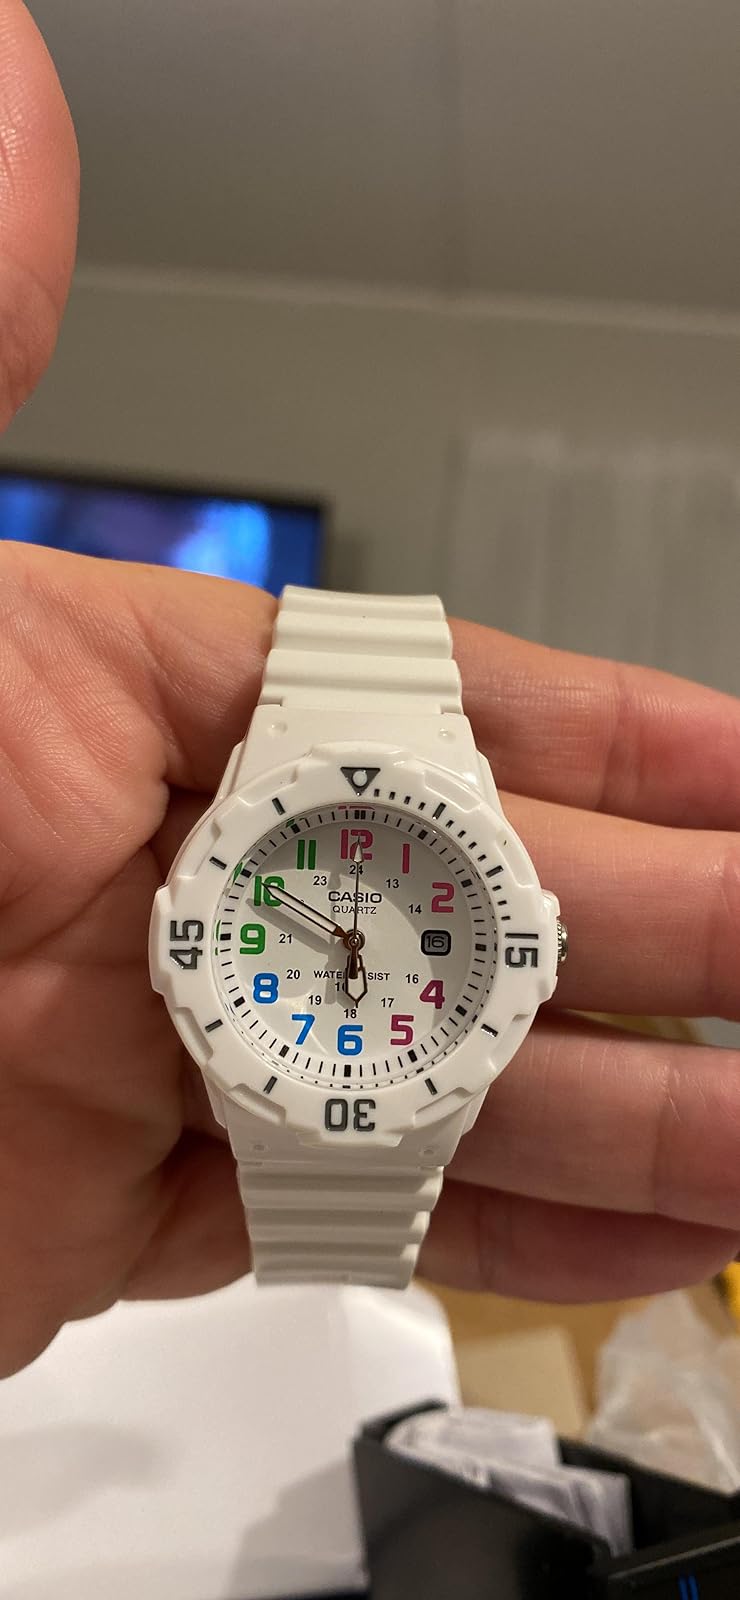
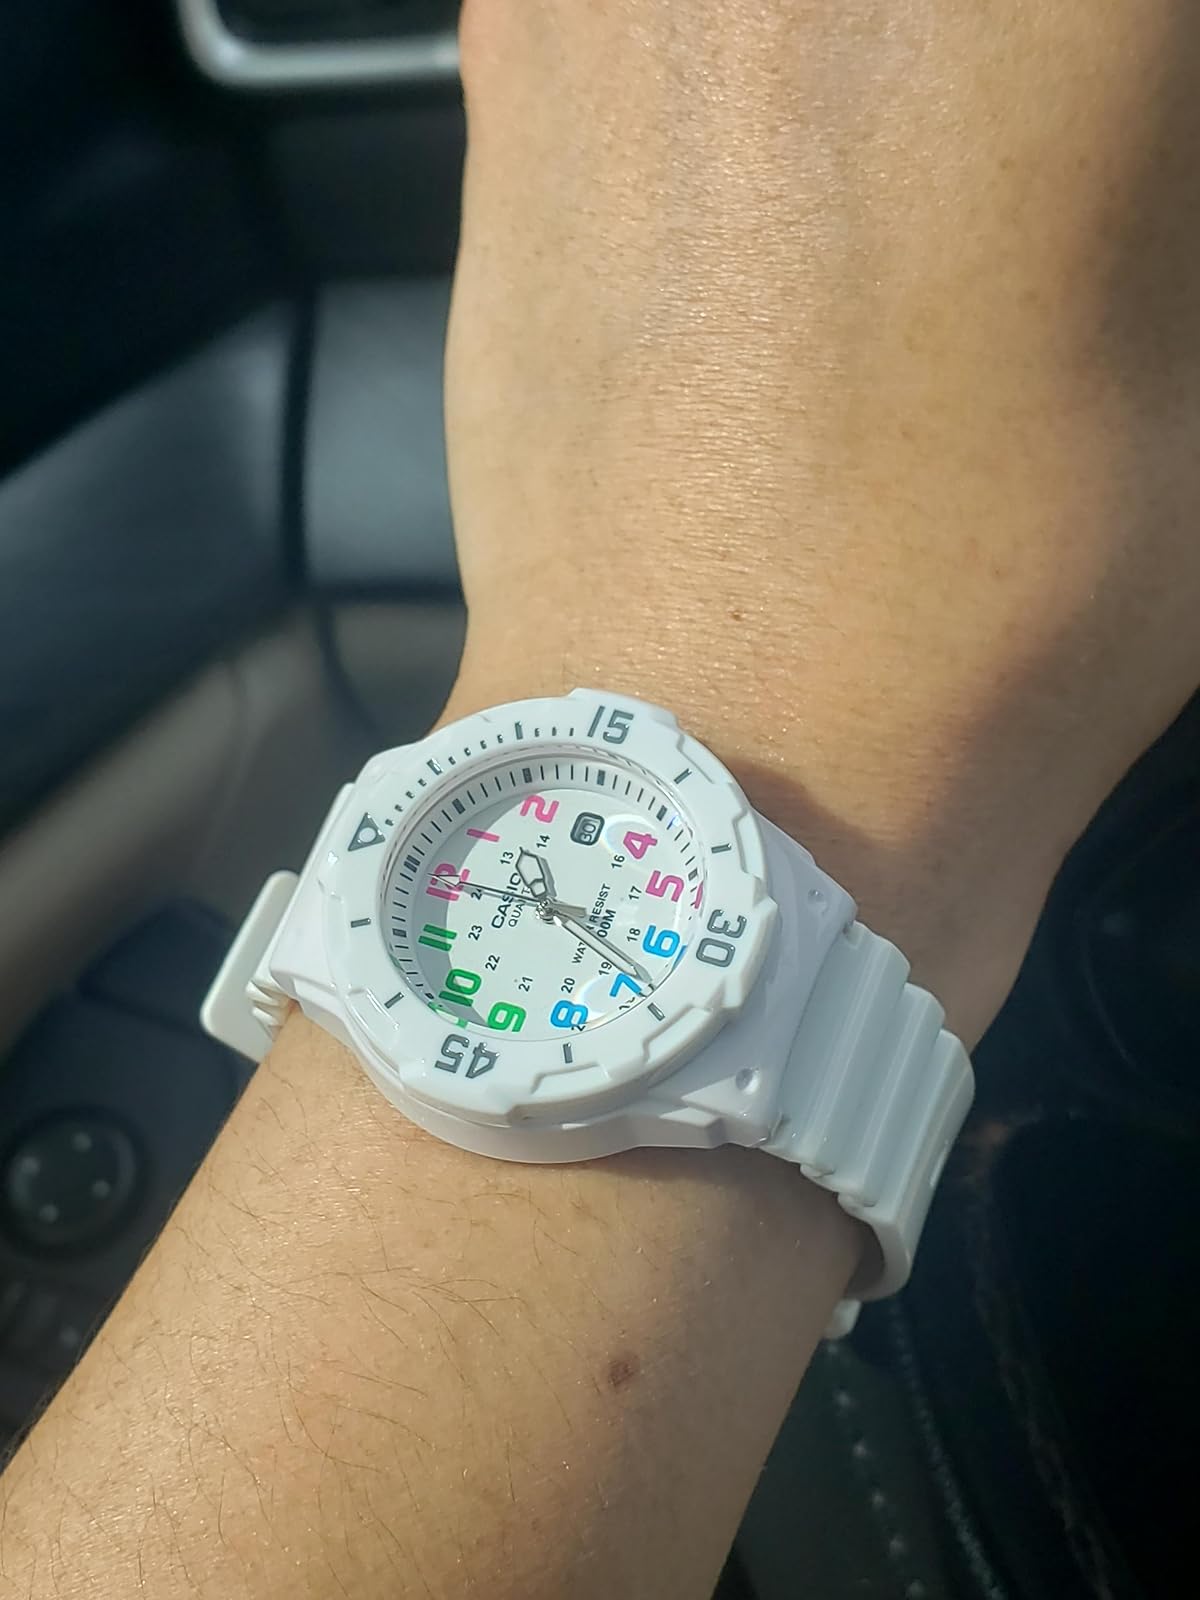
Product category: accessories_watch
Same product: yes